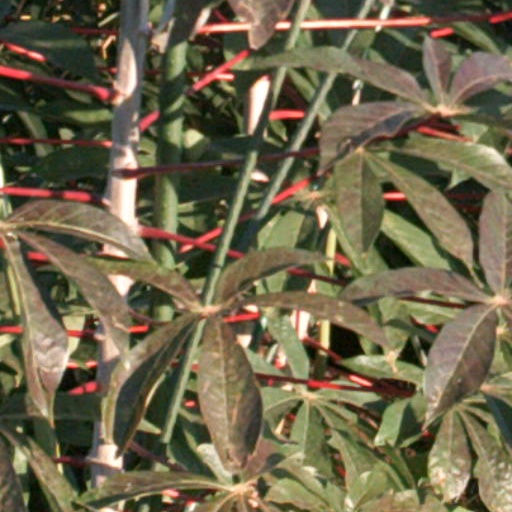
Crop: cassava